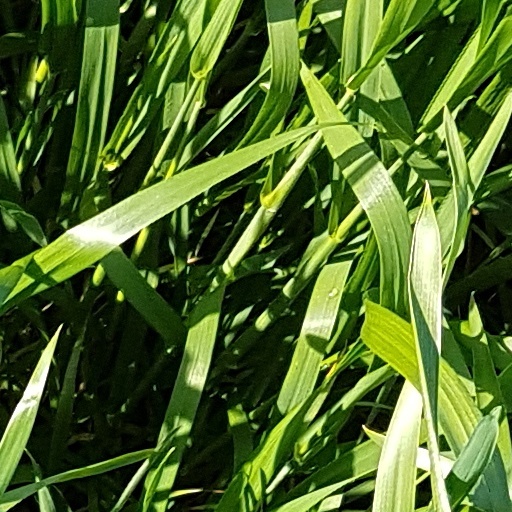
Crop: wheat